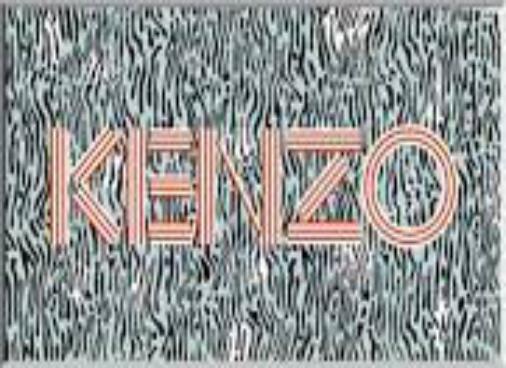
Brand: Kenzo
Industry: Clothes